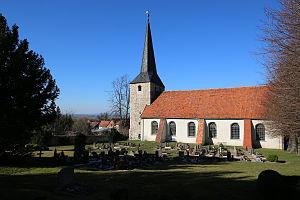
Huy est une commune allemande de l'arrondissement de Harz, dans le Land de Saxe-Anhalt.